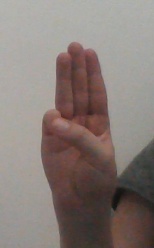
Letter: thaa